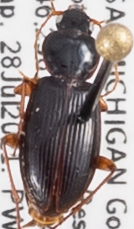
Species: Synuchus impunctatus
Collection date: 2021-07-28
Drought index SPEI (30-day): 0.046
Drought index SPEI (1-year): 0.398
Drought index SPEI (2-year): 1.28